Corfu

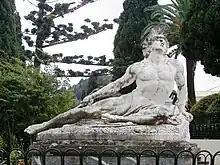
Statue of "Achilleús Thnēskōn" ("Achilles Dying") in the gardens of the Achilleion

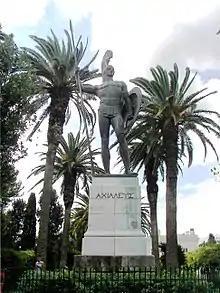
Achilles as guardian of the palace in the gardens of the Achilleion. He gazes northward, toward the city. The inscription in Greek reads: ΑΧΙΛΛΕΥΣ i.e. Achilles. It was commissioned by Kaiser Wilhelm II.

Corfu's urban architecture influence derives from Venice, reflecting the fact that from 1386 to 1797 the island was ruled by the Venetians. The architecture of the Old Town of Corfu along with its narrow streets, the , has clear Venetian influence and is amongst the World Heritage Sites in Greece. Other notable Venetian-era buildings include the Nobile Teatro di San Giacomo di Corfù, the first Greek opera house, and "Liston", a multi-level commercial and residential building, with an arched colonnade at ground level, lined with cafes and restaurants on its east side, and restaurants and other stores on its west side. Liston's main thoroughfare is often the site of parades and other mass gatherings. Liston is on the edge of the "Spianada" (Esplanade), the vast main plaza and park which incorporates a cricket field, a pavilion, and Maitland's monument. Also notable are the Old and New forts, the recently restored Palace of Sts. Michael and George, formerly the residence of the British colonial governor and the seat of the Ionian Senate, and the summer Palace of "Mon Repos", formerly the property of the Greek royal family and birthplace of the Prince Philip, Duke of Edinburgh. The Park of Mon Repos is built on part of the Palaiopolis of Kerkyra, where excavations were conducted by the Greek Archaeological Service in collaboration with academics and universities internationally. Examples of the finds can be found in the Museum of the Palace of Mon Repos and at the Archaeological Museum of Corfu.